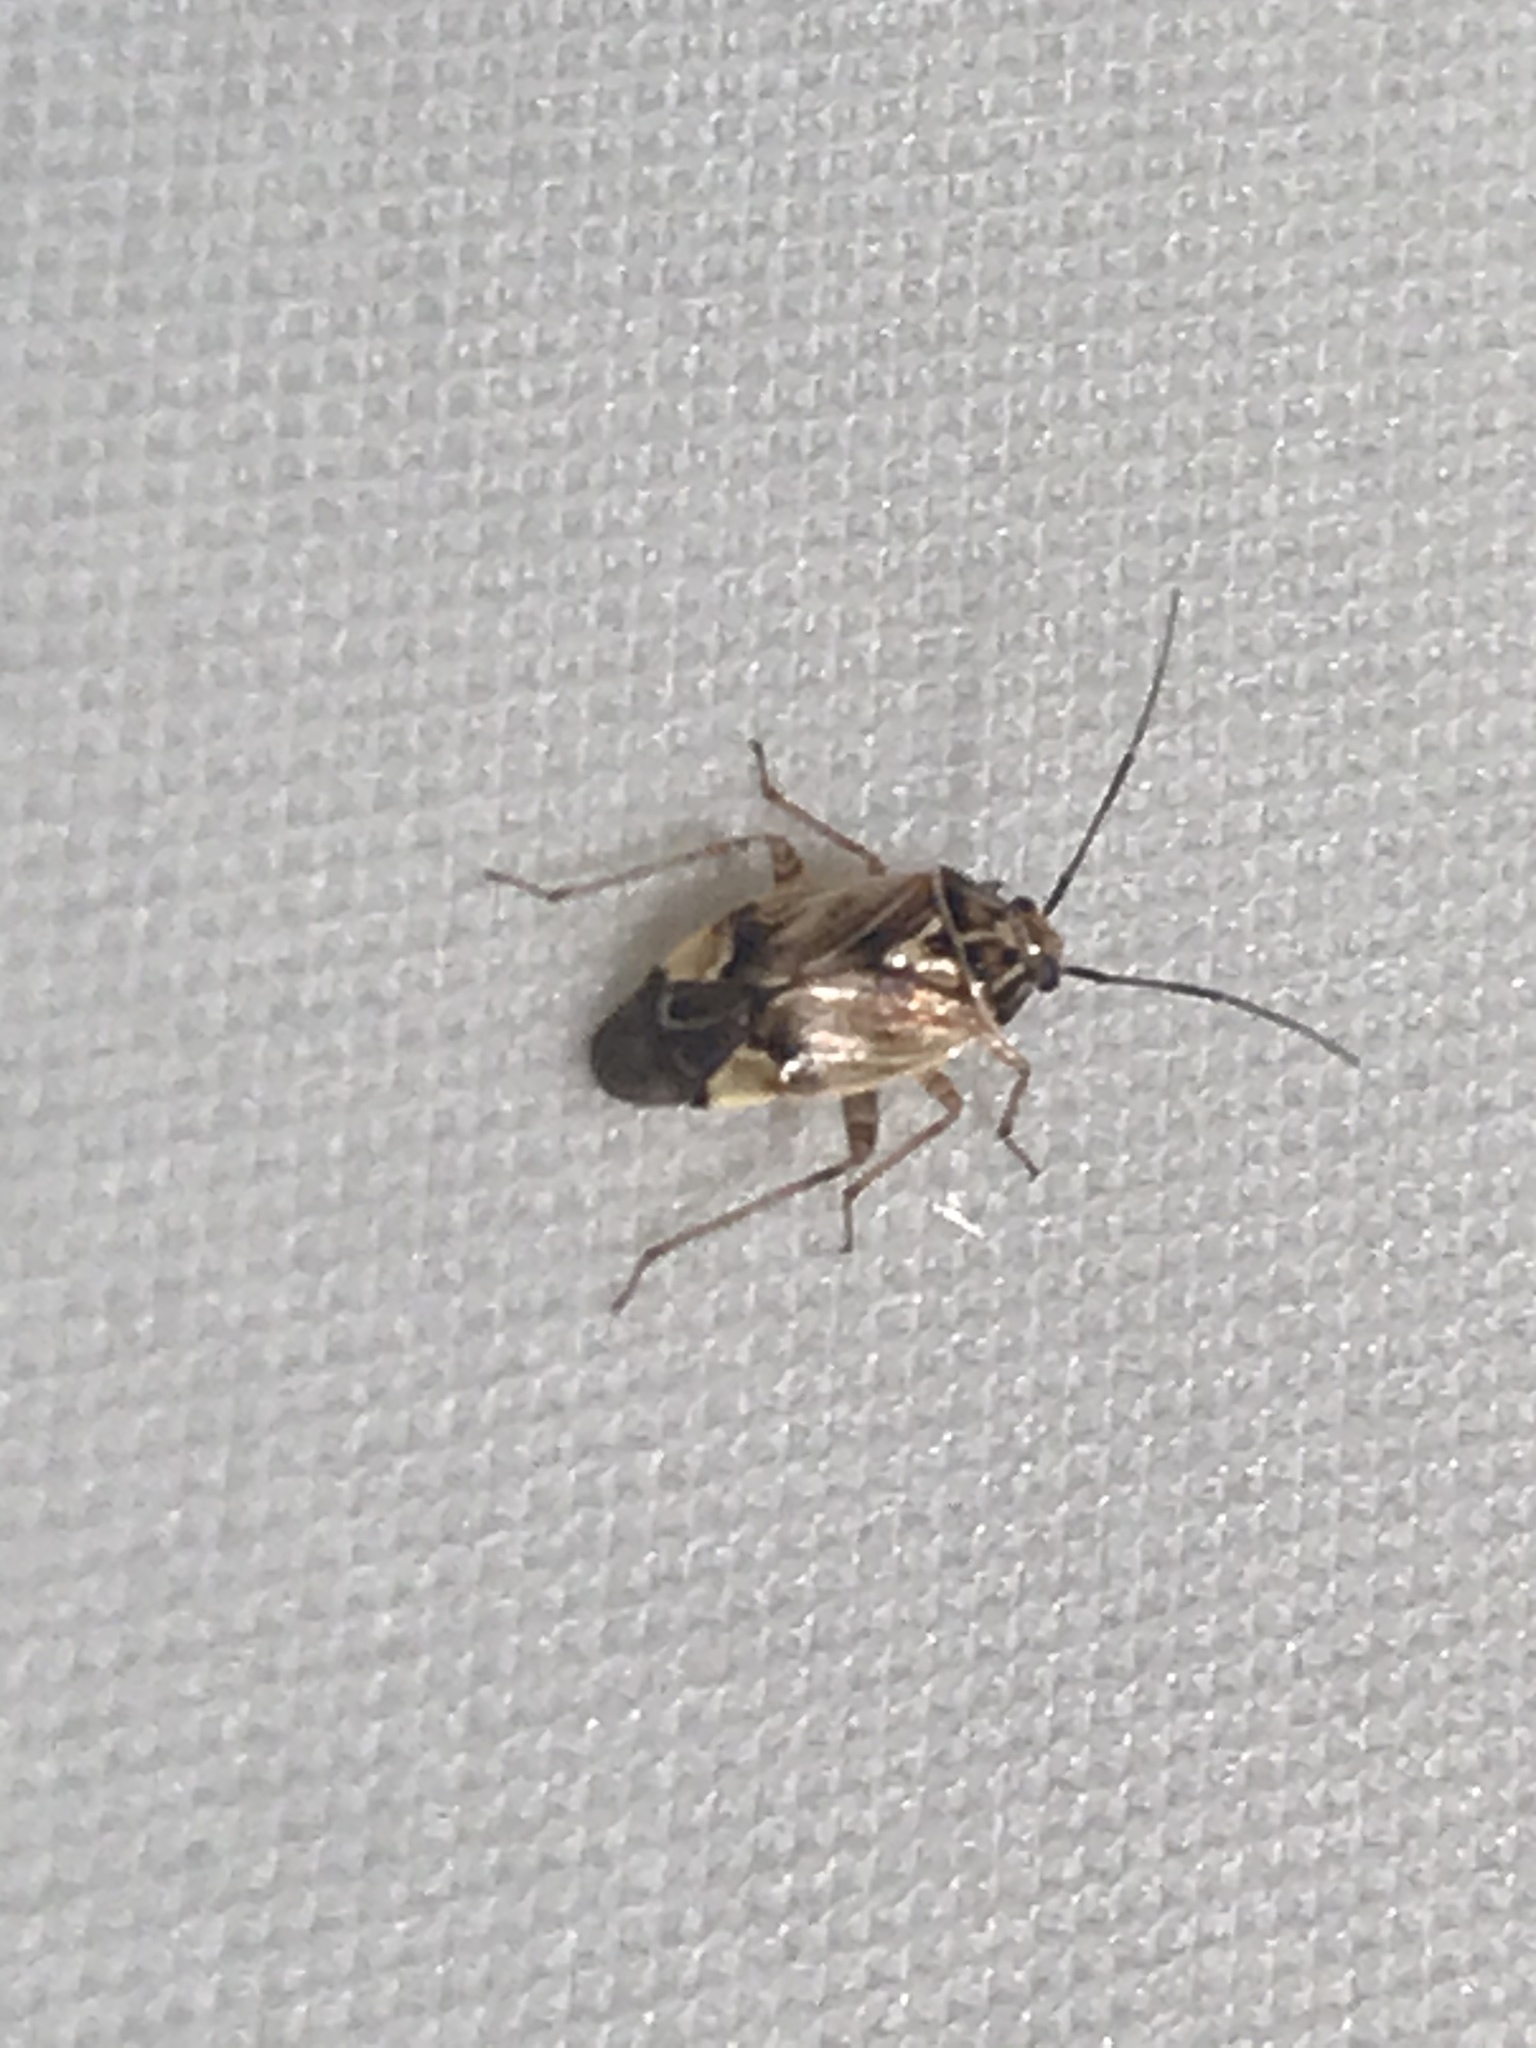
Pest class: lygus_bug